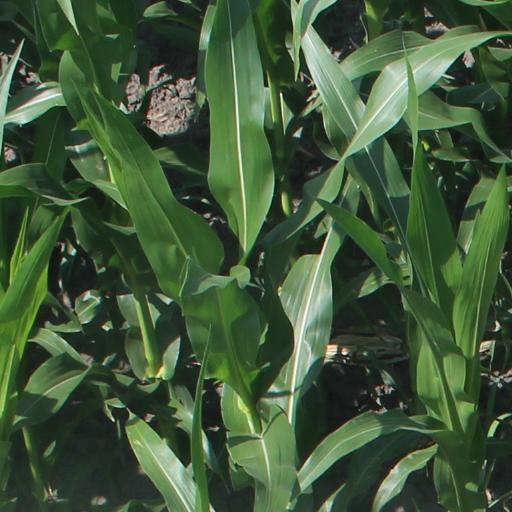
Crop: maize; corn